Islam in Madagascar

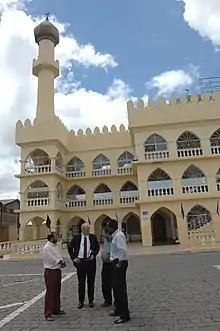
A mosque in Antananarivo.

Islam in Madagascar is a minority religion, with most Malagasy people adhering to Christianity. Due to the secular nature of Madagascar's constitution, Muslims are free to proselytize and build mosques in the country.